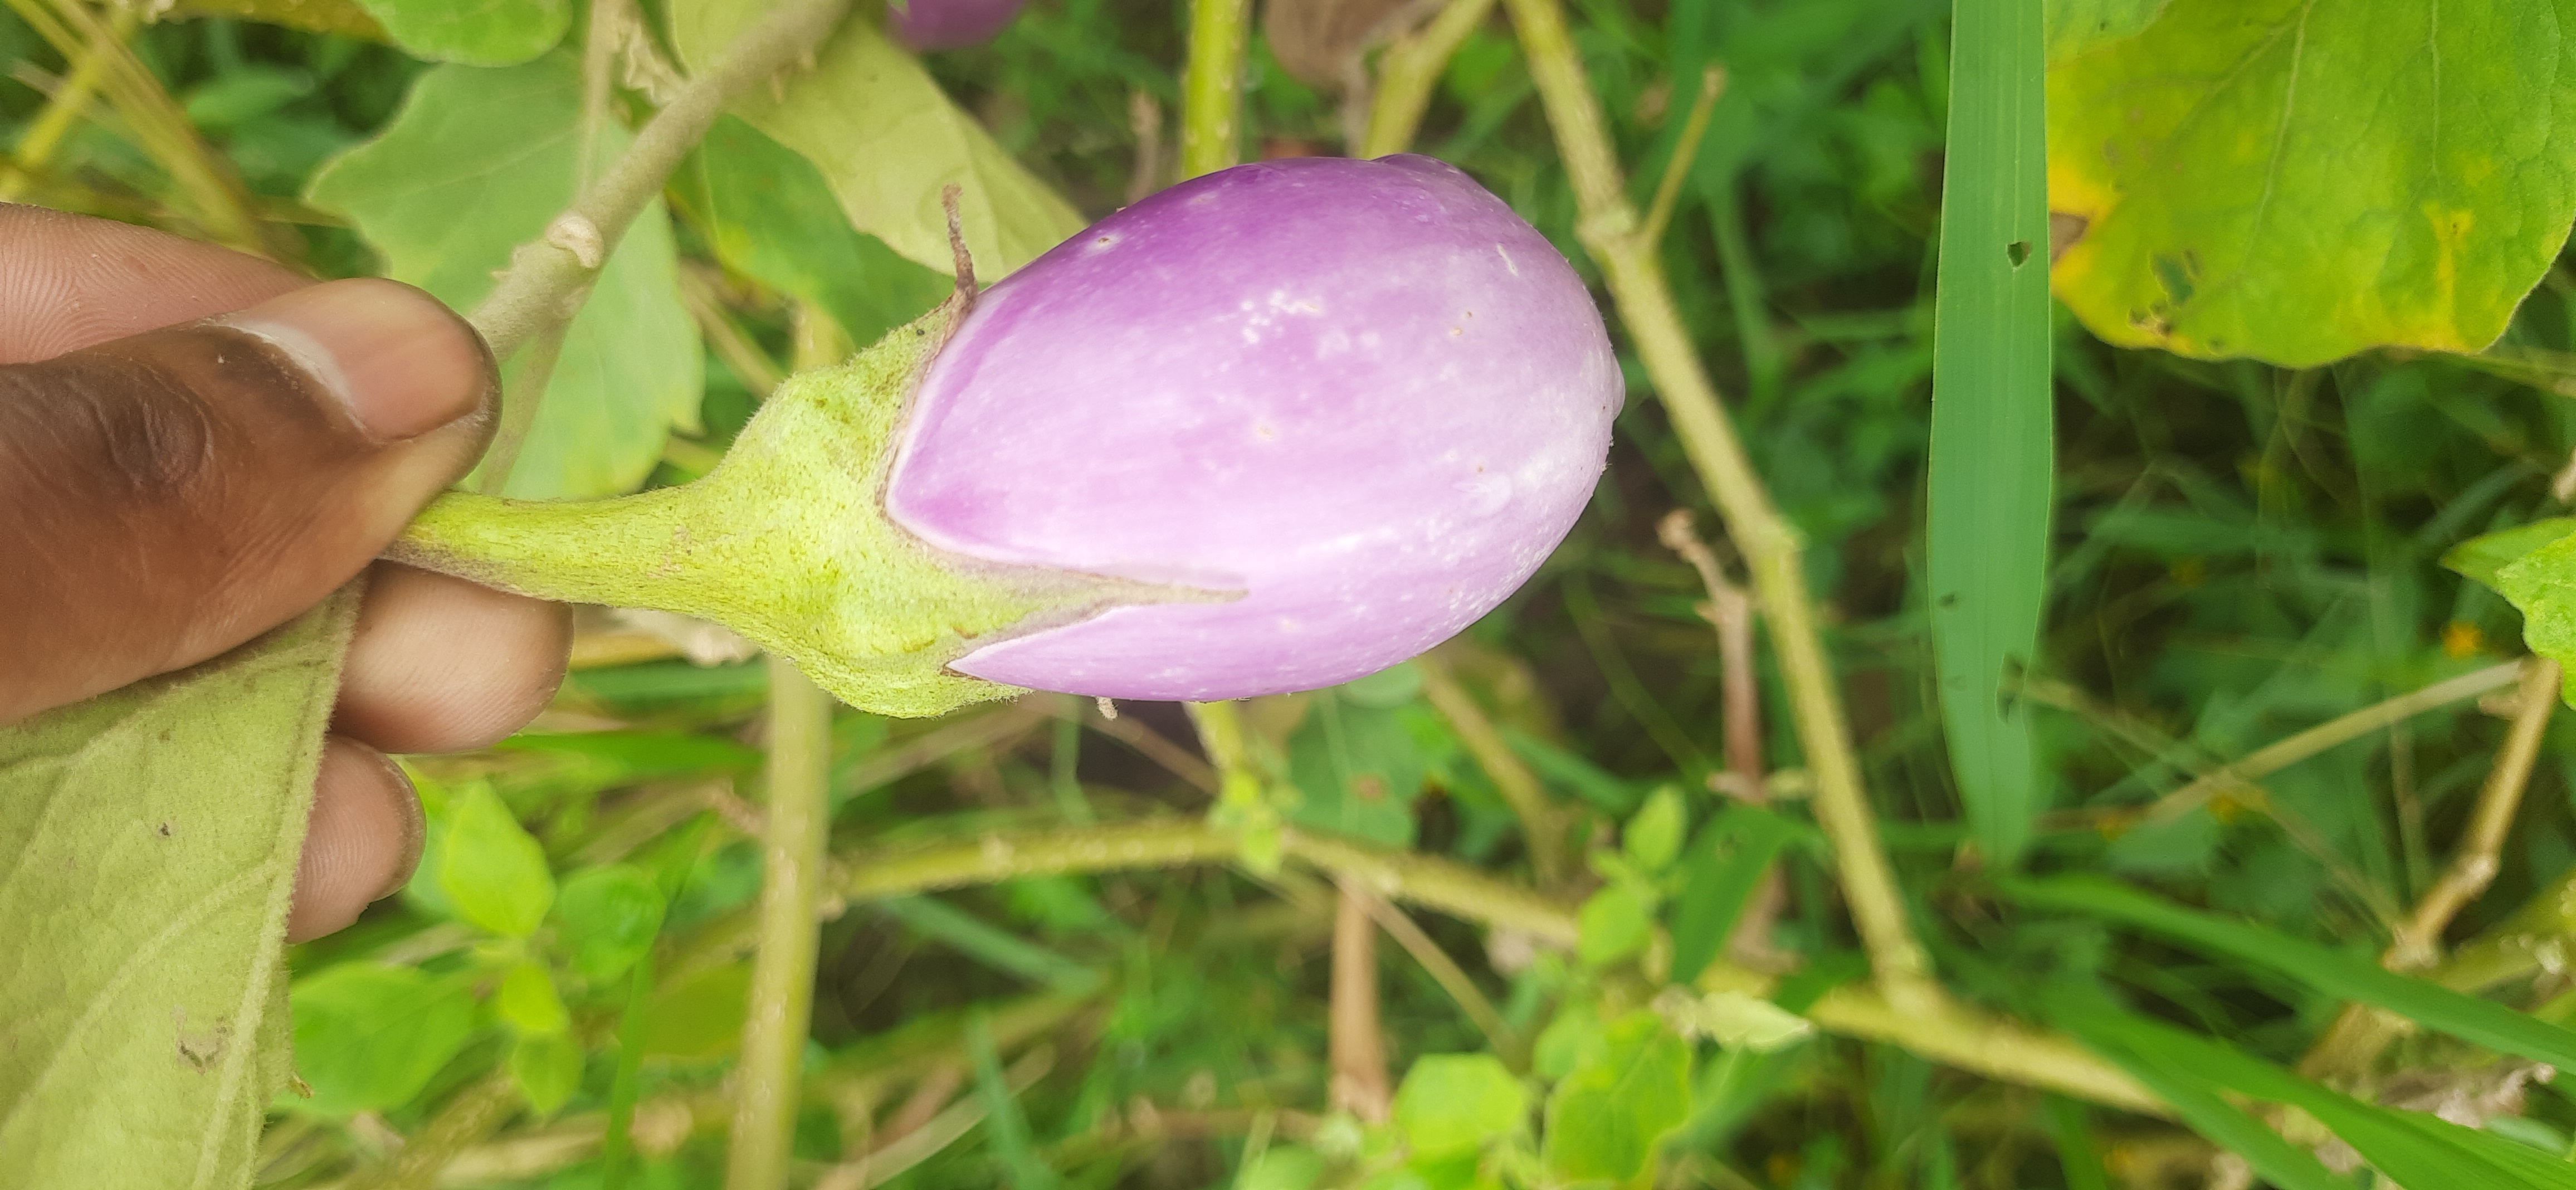
Label: Healty Brinjal